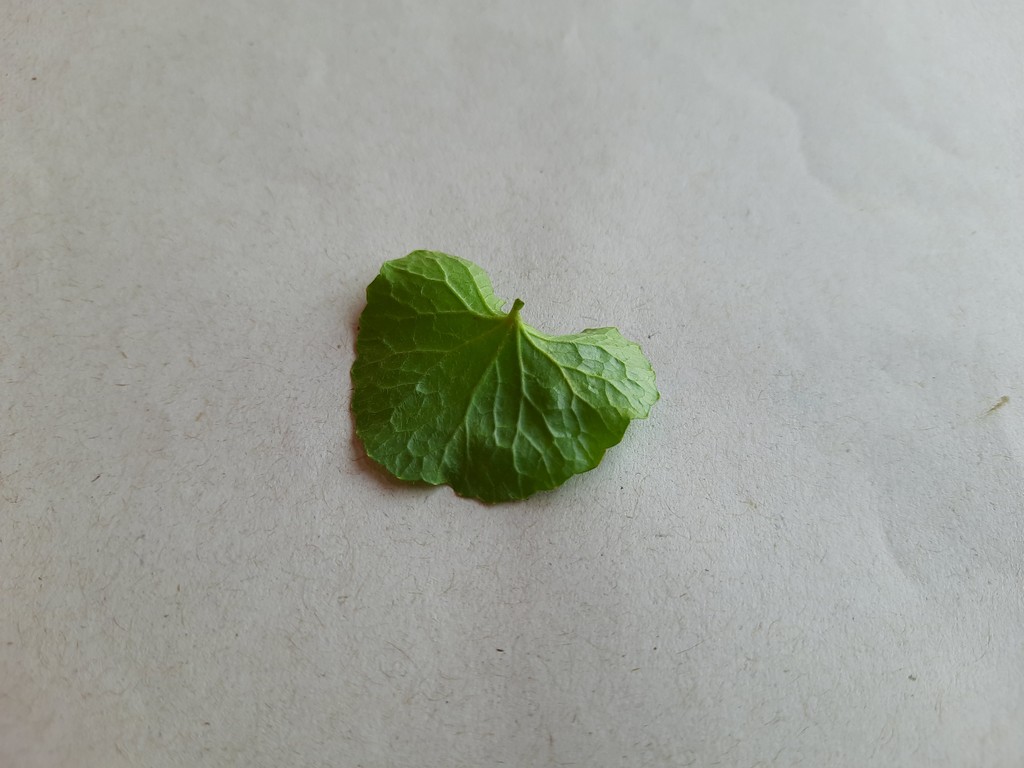
Label: Healthy